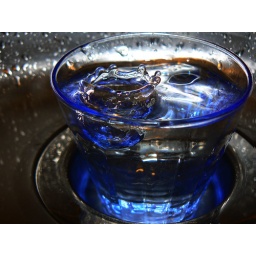
Storm in water glass